2009–10 Newcastle United F.C. season

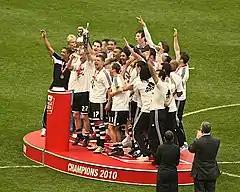
Newcastle players celebrate the club's promotion in 2010

Worries of the club's promotion ambitions began to surface following allegations of Steven Taylor and Andy Carroll being involved in a fight at the club's training ground, with both said to have been hospitalised following the incident. Carroll returned to the squad the following day to score the winner against Doncaster Rovers, and despite leaving hospital the following day also, after surgery, Taylor was confirmed to miss the rest of the season, despite being in the final stages of recovery from a knee injury, with rumours of also suffering a broken jaw.